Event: Ecuador Earthquake
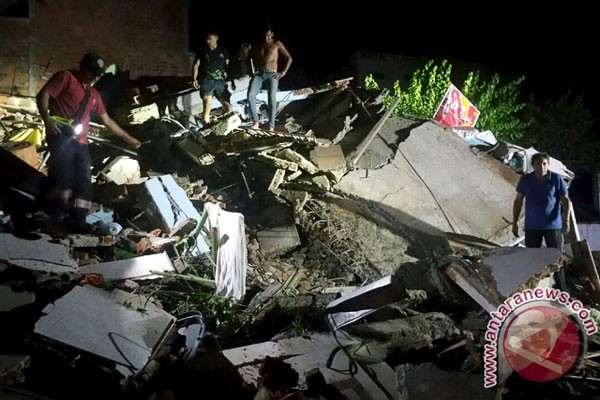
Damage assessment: damage